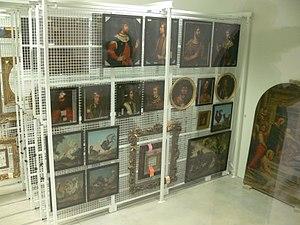
Réserves du Louvre-Lens
Le hall d'accueil est un des espaces du Louvre-Lens, à Lens, dans le bassin minier du Nord-Pas-de-Calais, en France. Construit en rez-de-jardin, il est l'œuvre des architectes Kazuyo Sejima et Ryūe Nishizawa de l'agence SANAA, et dispose de deux niveaux en sous-sol, dont le plus profond abrite les réserves.